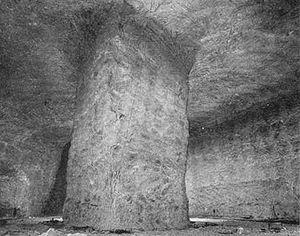
L'île Petite Anse est un dôme salin situé dans la paroisse d'Ibérie en Louisiane aux États-Unis, à cinq km à l'intérieur des terres de la baie Vermilion, laquelle partage les eaux du Golfe du Mexique. L'île est connue pour être le lieu d'origine de la sauce Tabasco.